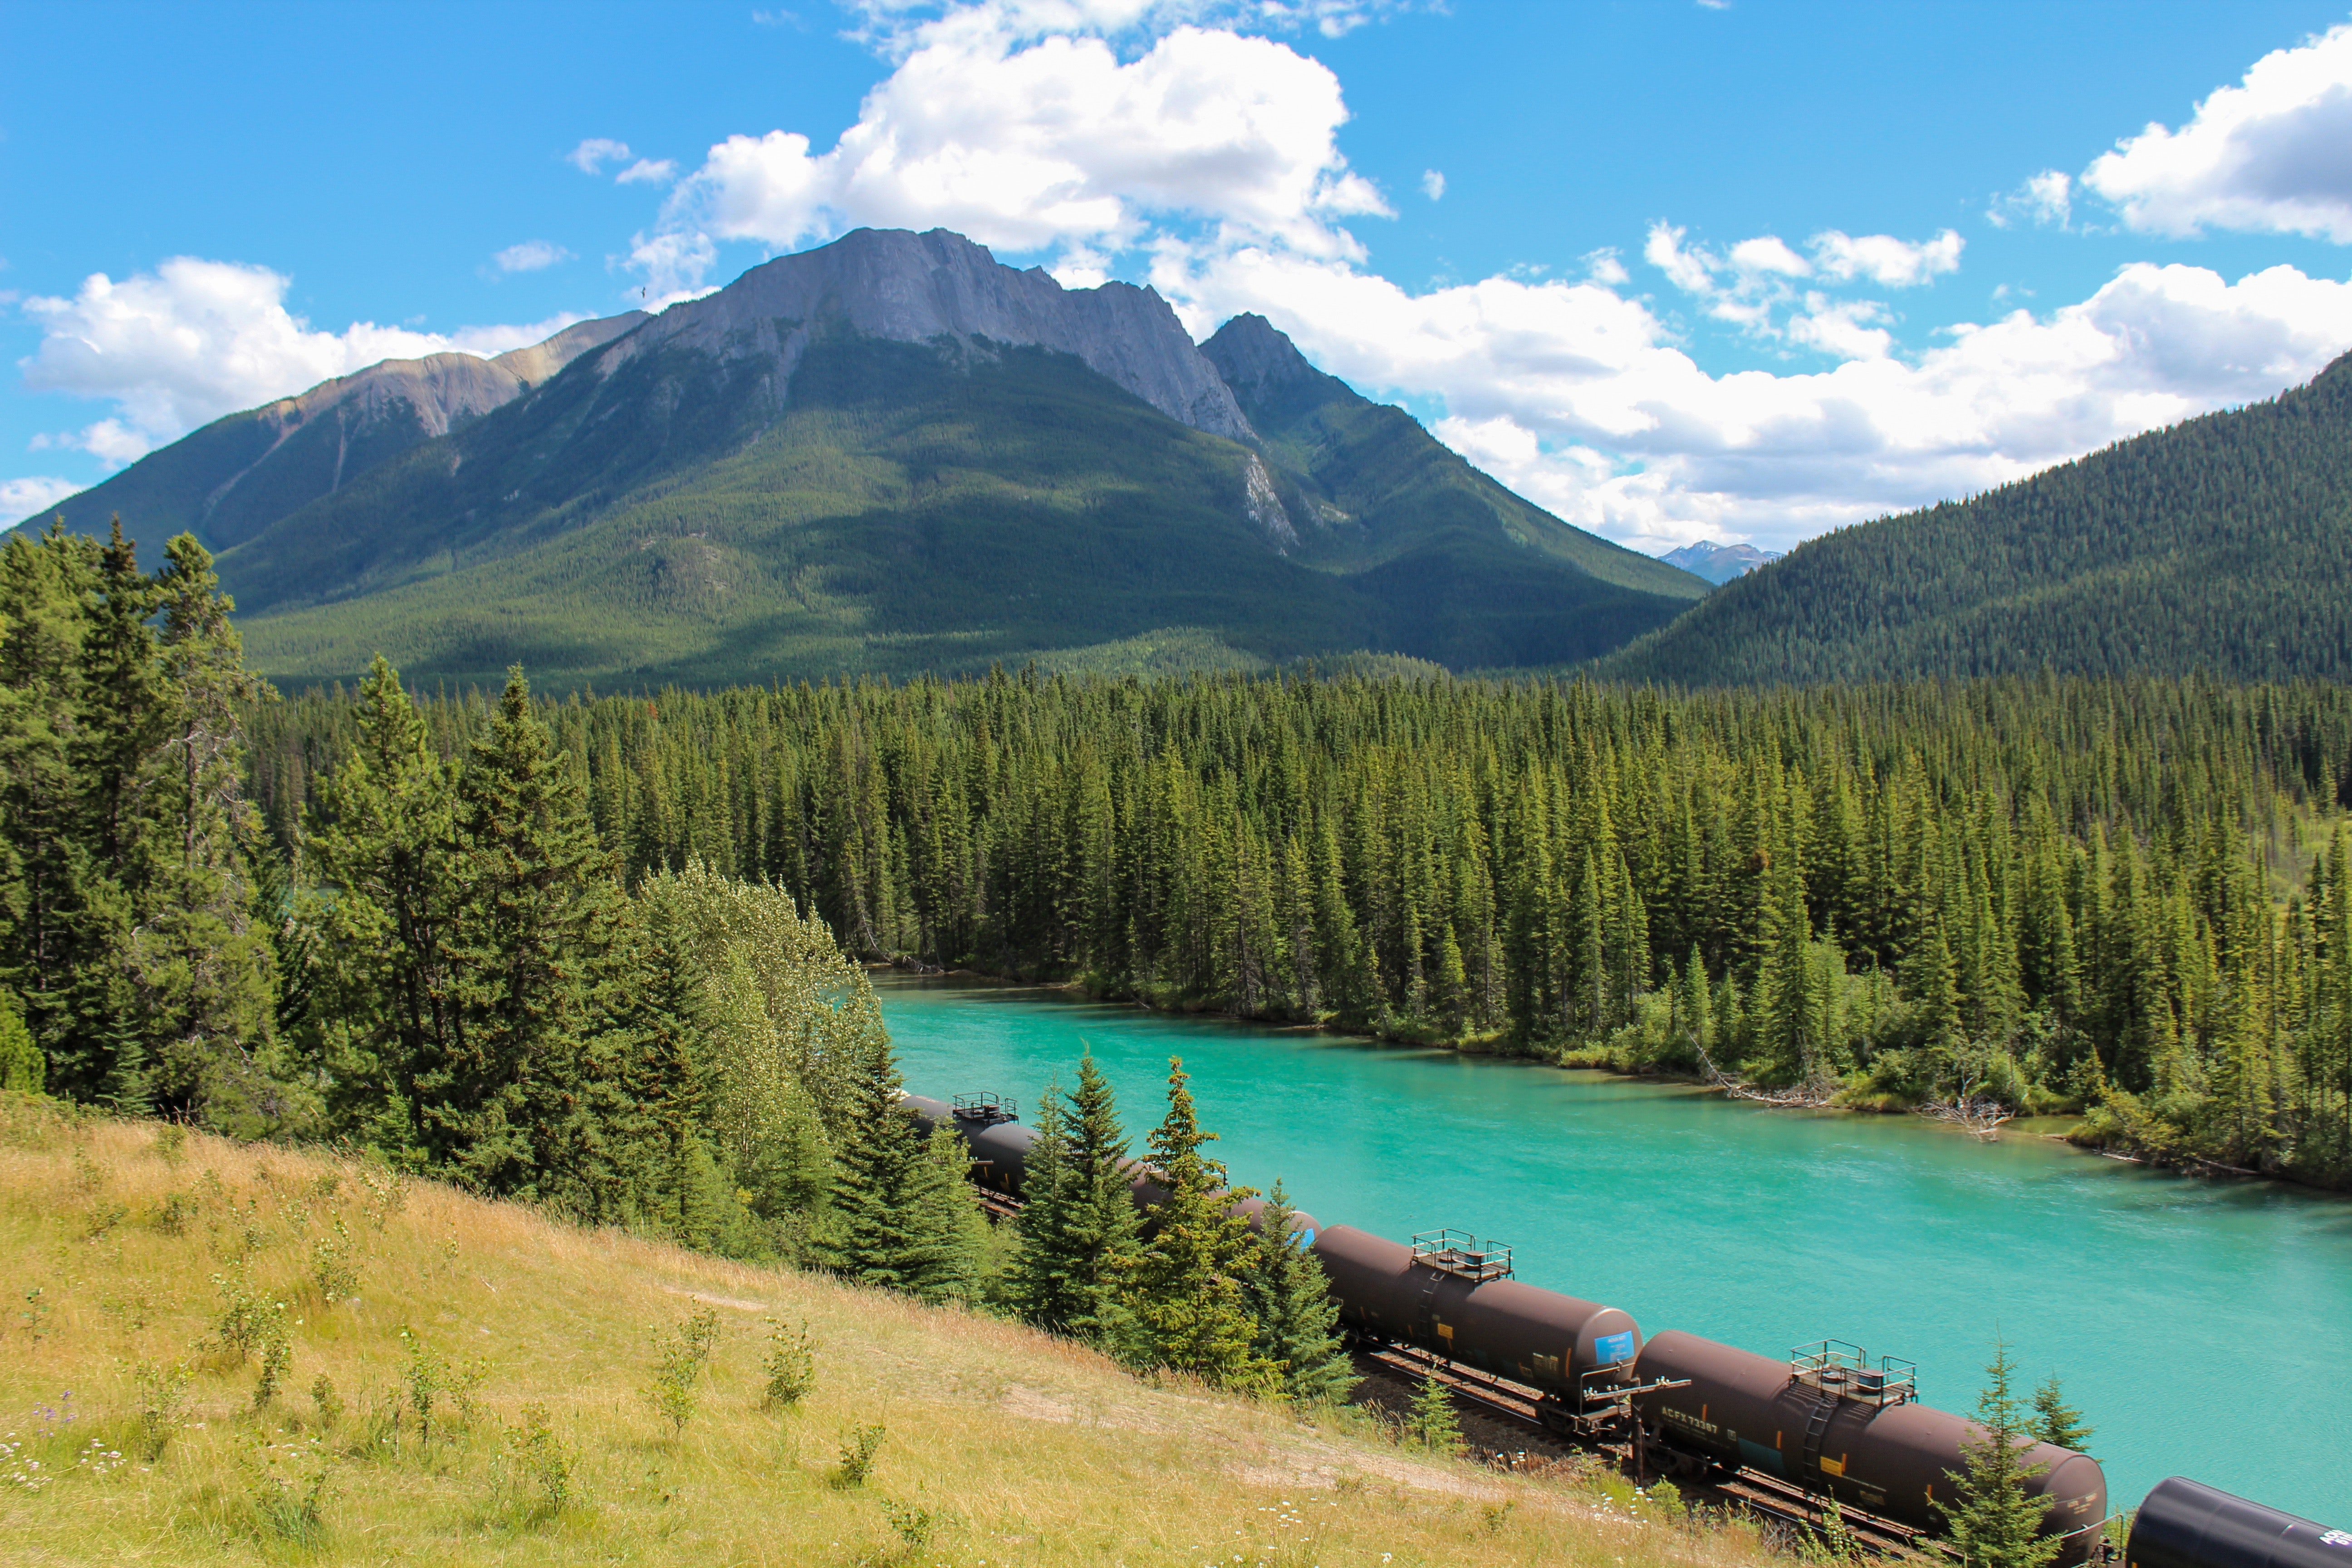
mountainous landforms, mountain, nature, natural landscape, highland, wilderness, mountain range, lake, natural environment, nature reserve, tree, sky, biome, hill station, hill, river, alps, forest, reservoir, national park, water resources, bank, ridge, fell, landscape, tropical and subtropical coniferous forests, mount scenery, valley, cloud, spruce fir forest, grassland, plant, tarn, tourism, vacation, lake district, glacial lake, watercourse, valdivian temperate rain forest, fir, pine family, meadow, pine, temperate coniferous forest, conifer, road